Gibraltarpedia

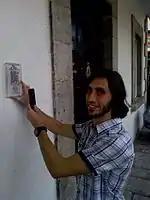
Gibraltarpedia coordinator Tyson Lee Holmes with a trial plaque containing a QR code

The project had planned to use QRpedia QR codes (quick response codes) to provide multilingual smartphone access to Wikipedia articles covering notable subjects in Gibraltar. Once implemented, the codes were intended to allow visitors to retrieve Wikipedia articles in their default languages by using their smartphones to read the QR codes. The project planned to install plaques with the QR codes on significant buildings in Gibraltar. Roger Bamkin described the system as "tap technology," allowing visitors to "tap" QR codes with a cellular phone.